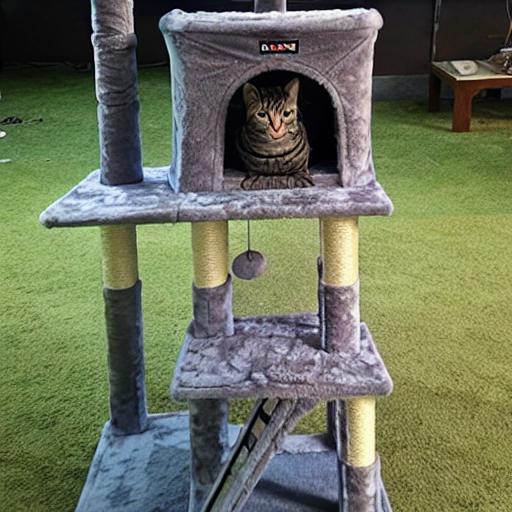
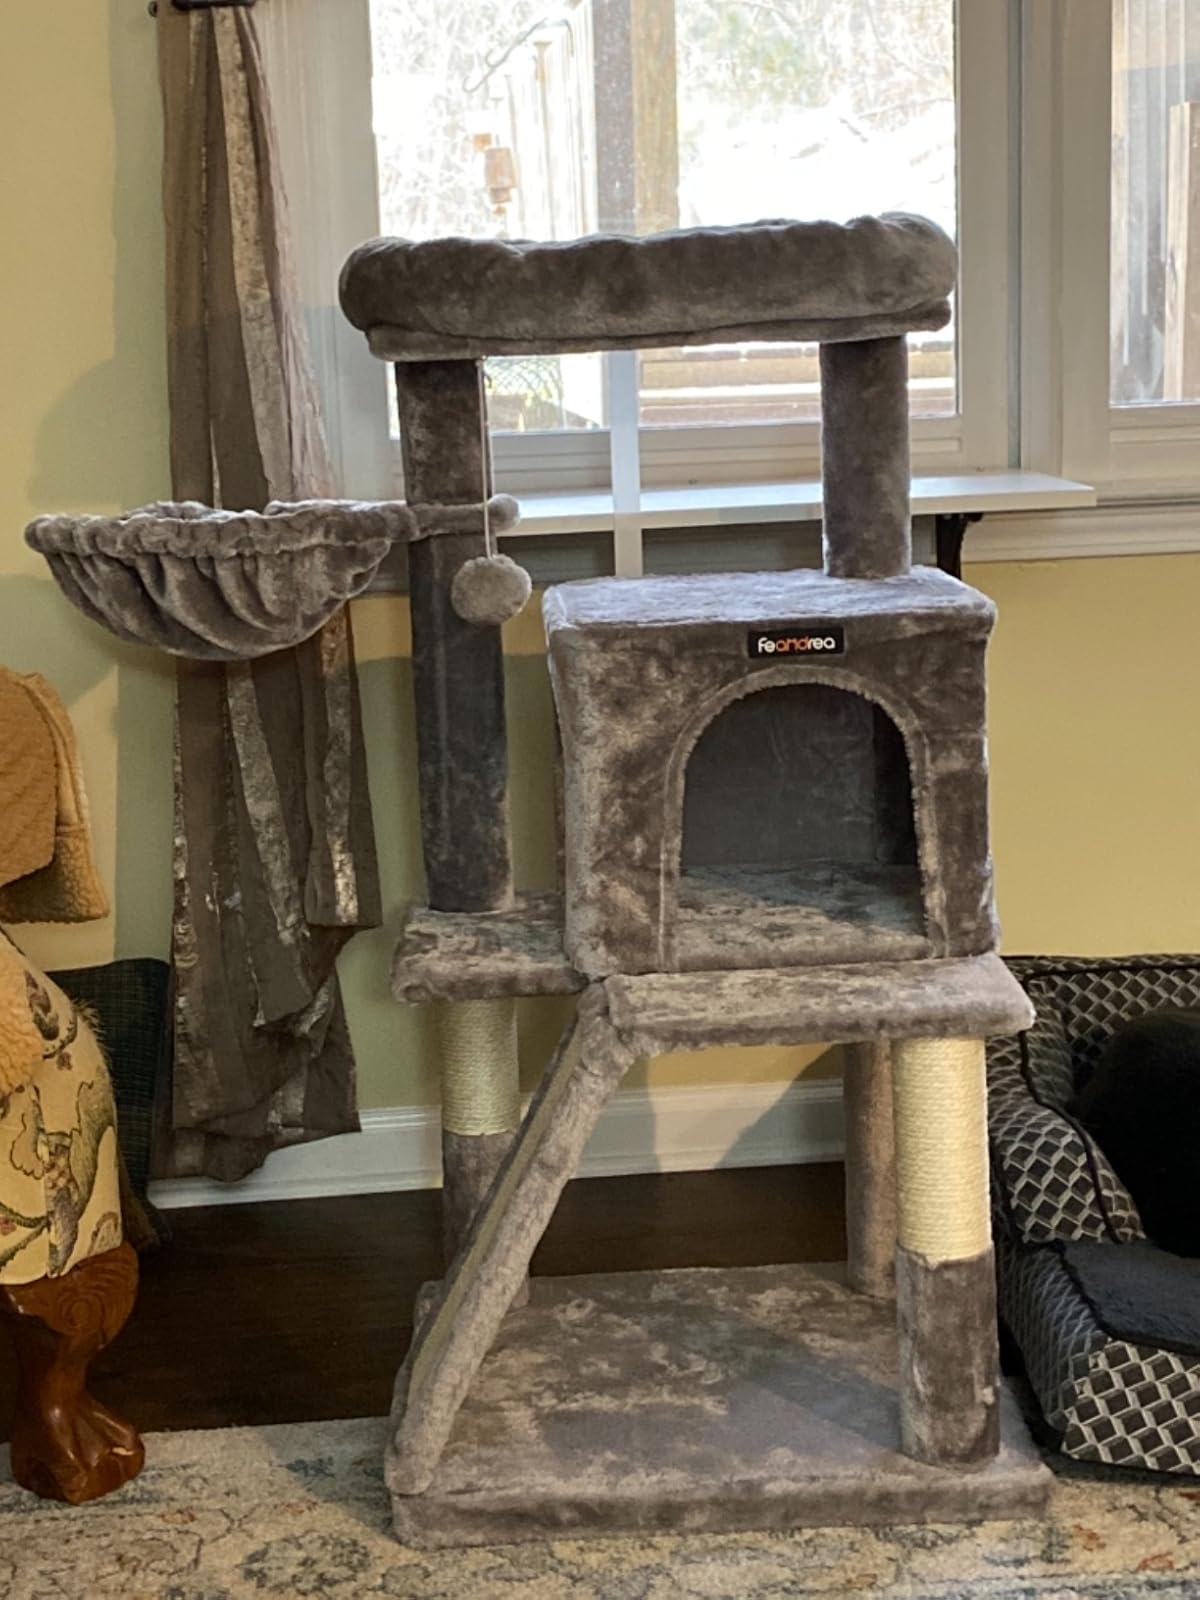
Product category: items_cat tree
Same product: no